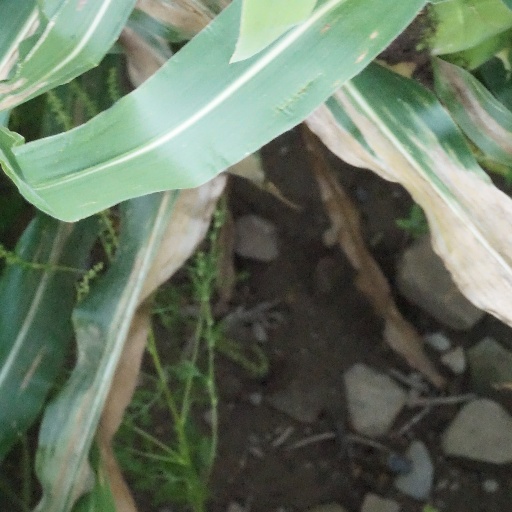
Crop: maize; corn